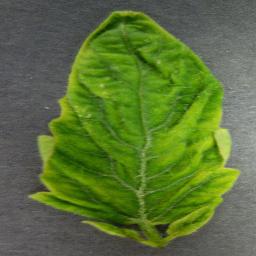
Label: Tomato___Tomato_Yellow_Leaf_Curl_Virus